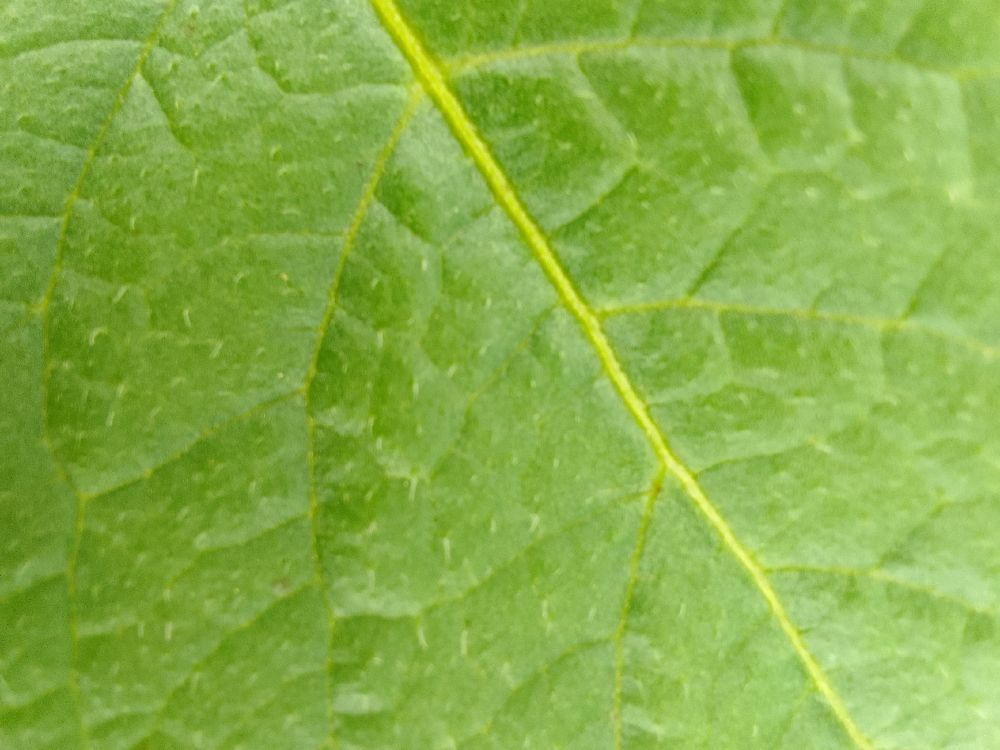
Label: Healthy